Bajirao I

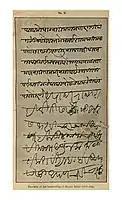
31 Mar 1739 - Bajirao asks his brother Chimaji Appa to send reinforcements to Delhi to counter Nadir Shah.

At the outset of Bajirao's Peshwa rule, the Mughal nobles, led by Nizam-ul-Mulk, rebelled against the Sayyid Brothers. To quell the uprising, the Sayyid brothers sought assistance from the Marathas. They did receive some level of support from individual Maratha chiefs against the orders of Shahu and Bajirao at Balapur (1720).